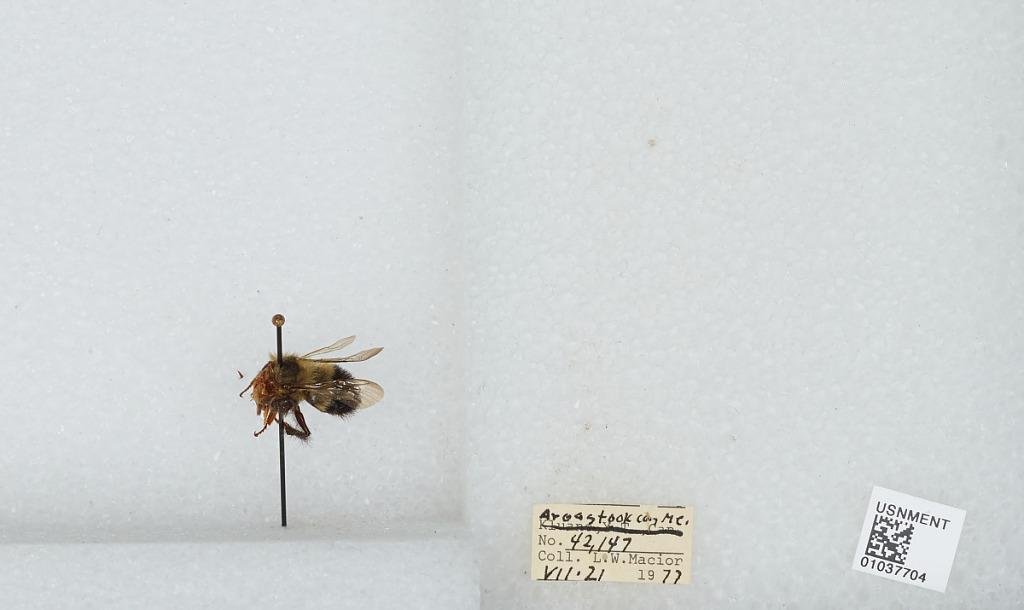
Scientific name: Bombus (Pyrobombus) vagans vagans Smith
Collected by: L. Macior
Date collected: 1977-7-21
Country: United States
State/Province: Maine
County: Aroostook
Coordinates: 46.65, -68.58